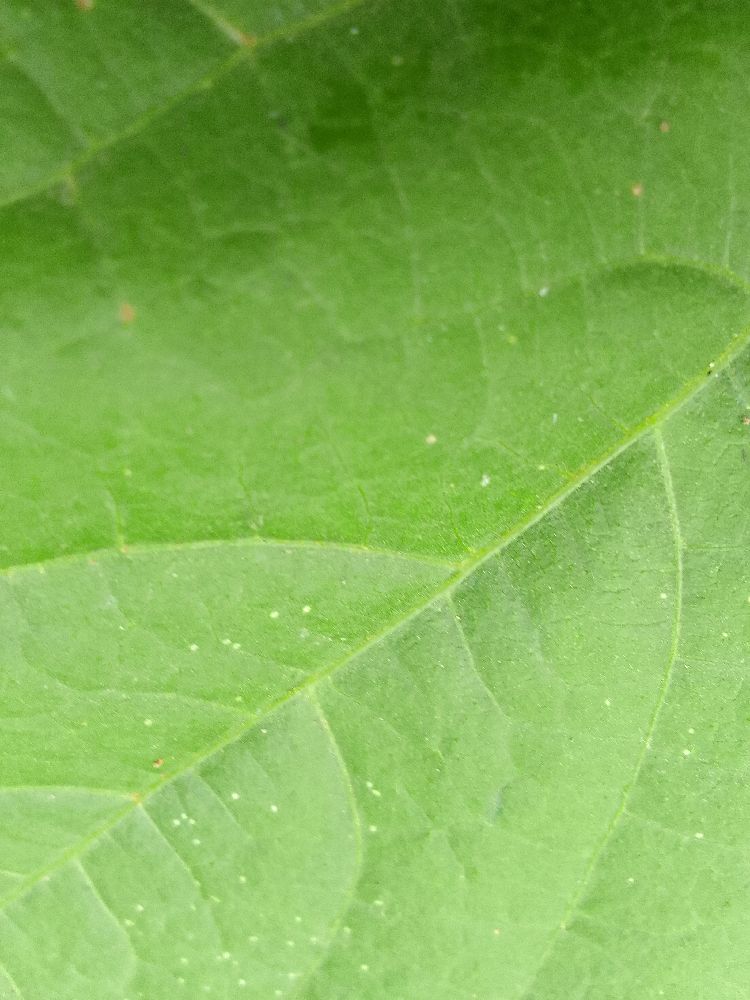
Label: healthy